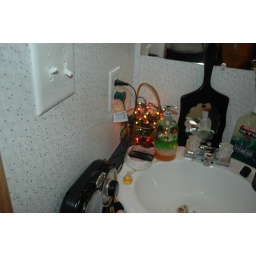
xmas lights plugged in beside bathroom sink